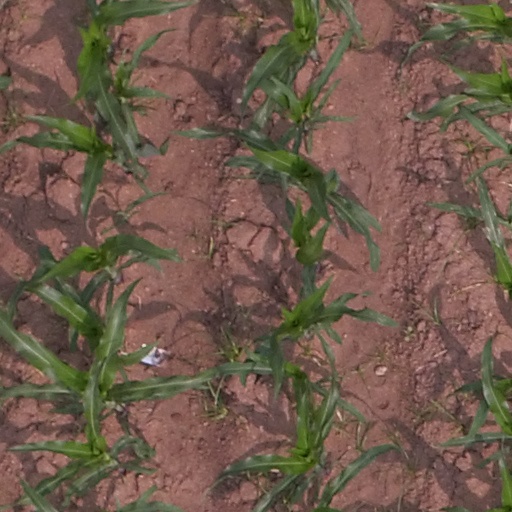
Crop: maize; corn